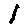
Label: 1